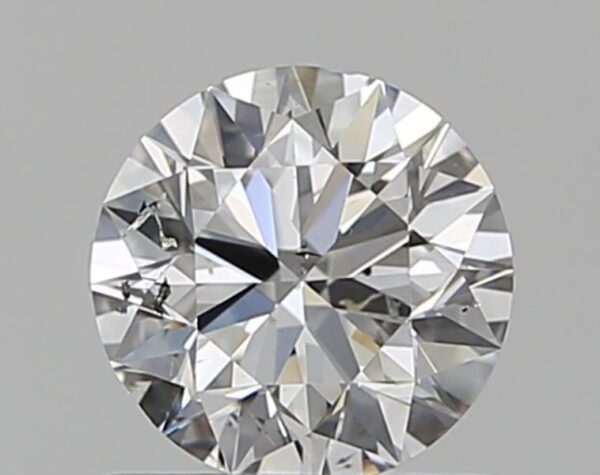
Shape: round
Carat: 0.7
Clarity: SI2
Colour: F
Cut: EX
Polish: EX
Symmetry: VG
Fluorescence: N
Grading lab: GIA
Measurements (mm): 5.6 x 5.67 x 3.53